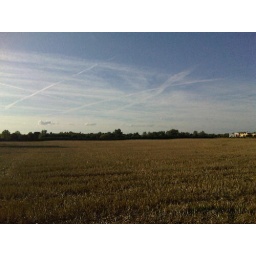
Corn field near my fella's house we usually take a stroll through